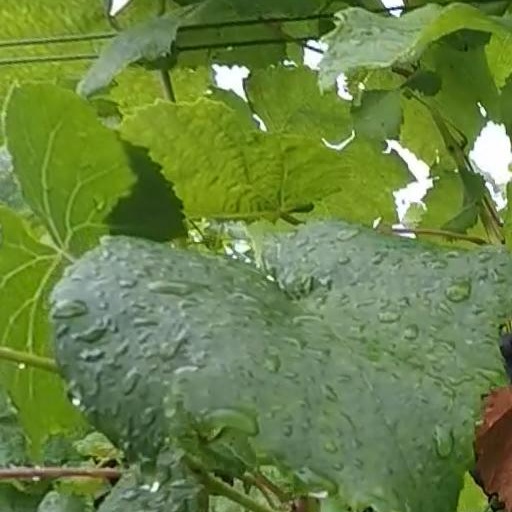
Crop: grape